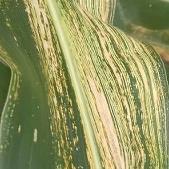
Crop: Maize
Condition: stripe-d